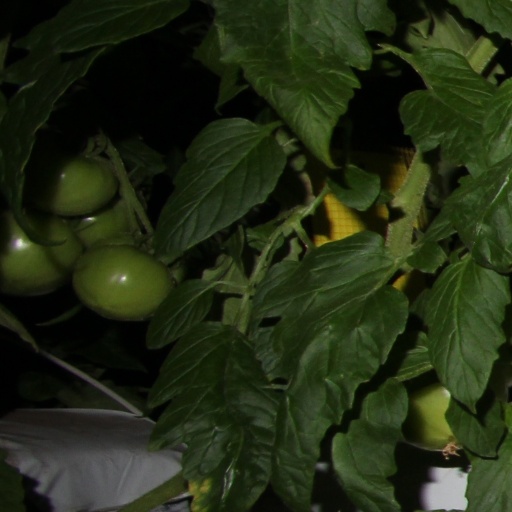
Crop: tomato